Convoy JW 57

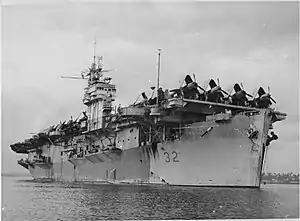
HMS "Chaser"

Convoy JW 57 was an Arctic convoy sent from Great Britain by the Western Allies to aid the Soviet Union during World War II. It sailed in February 1944, reaching the Soviet northern ports at the end of the month. All ships arrived safely.